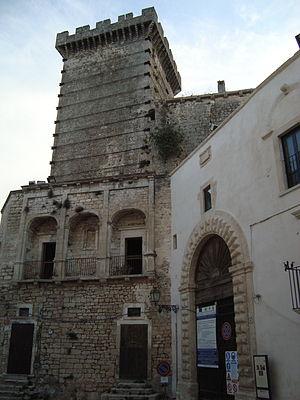
Ceglie Messapica est une commune de la province de Brindisi dans les Pouilles en Italie.